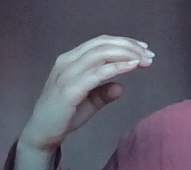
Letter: jeem